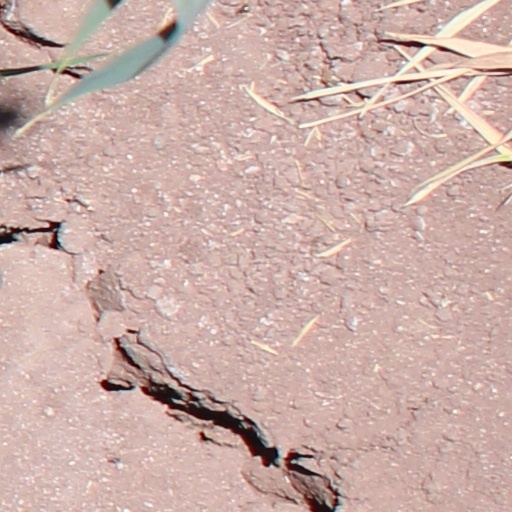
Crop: wheat